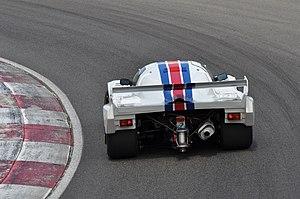
Tiga Race Cars est une marque de voiture de sport anglaise fondée en 1974 par deux anciens pilotes de Formule 1 : Tim Schenken et Howden Ganley. Les modèles construits étaient destinés à la Formule Ford, la Formule Libre, les Sports 2000, le CanAm, les courses IMSA...